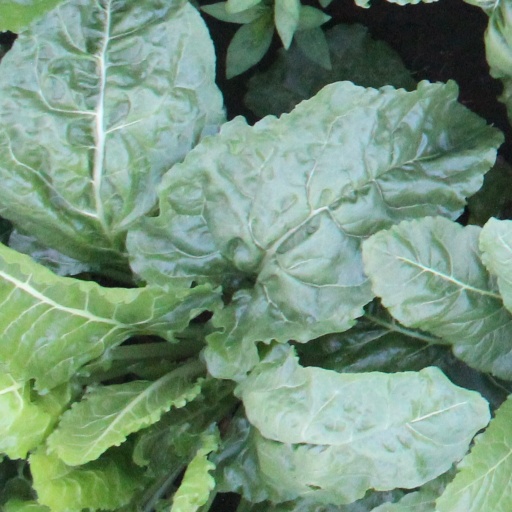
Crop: sugar beet